Palacio de Deportes de la Comunidad de Madrid

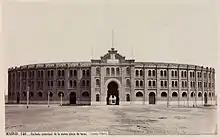
The Goya bullring (1874), by Laurent

Until the late 19th century, the area where the Sports Centre was an area of orchards on the perimeter of the city, in Goya street below, the edge of the extension that had been done at the behest of Marques de Salamanca. In 1872 the then mayor of Madrid, the Count of Toreno, laid the foundation stone of a new bullring, since the old, located next to the Puerta de Alcalá, was demolished for the construction of new neighbourhood. Two years later, on 4 September 1874 the mayor inaugurated the bullring, built in a neomudéjar style and designed by architects Álvarez Lorenzo Capra and Emilio Rodríguez Ayuso.